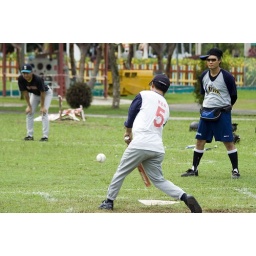
if i remember correctly, this ball stopped 1 foot in front of the home plate..... in play!and the bases were loaded...!